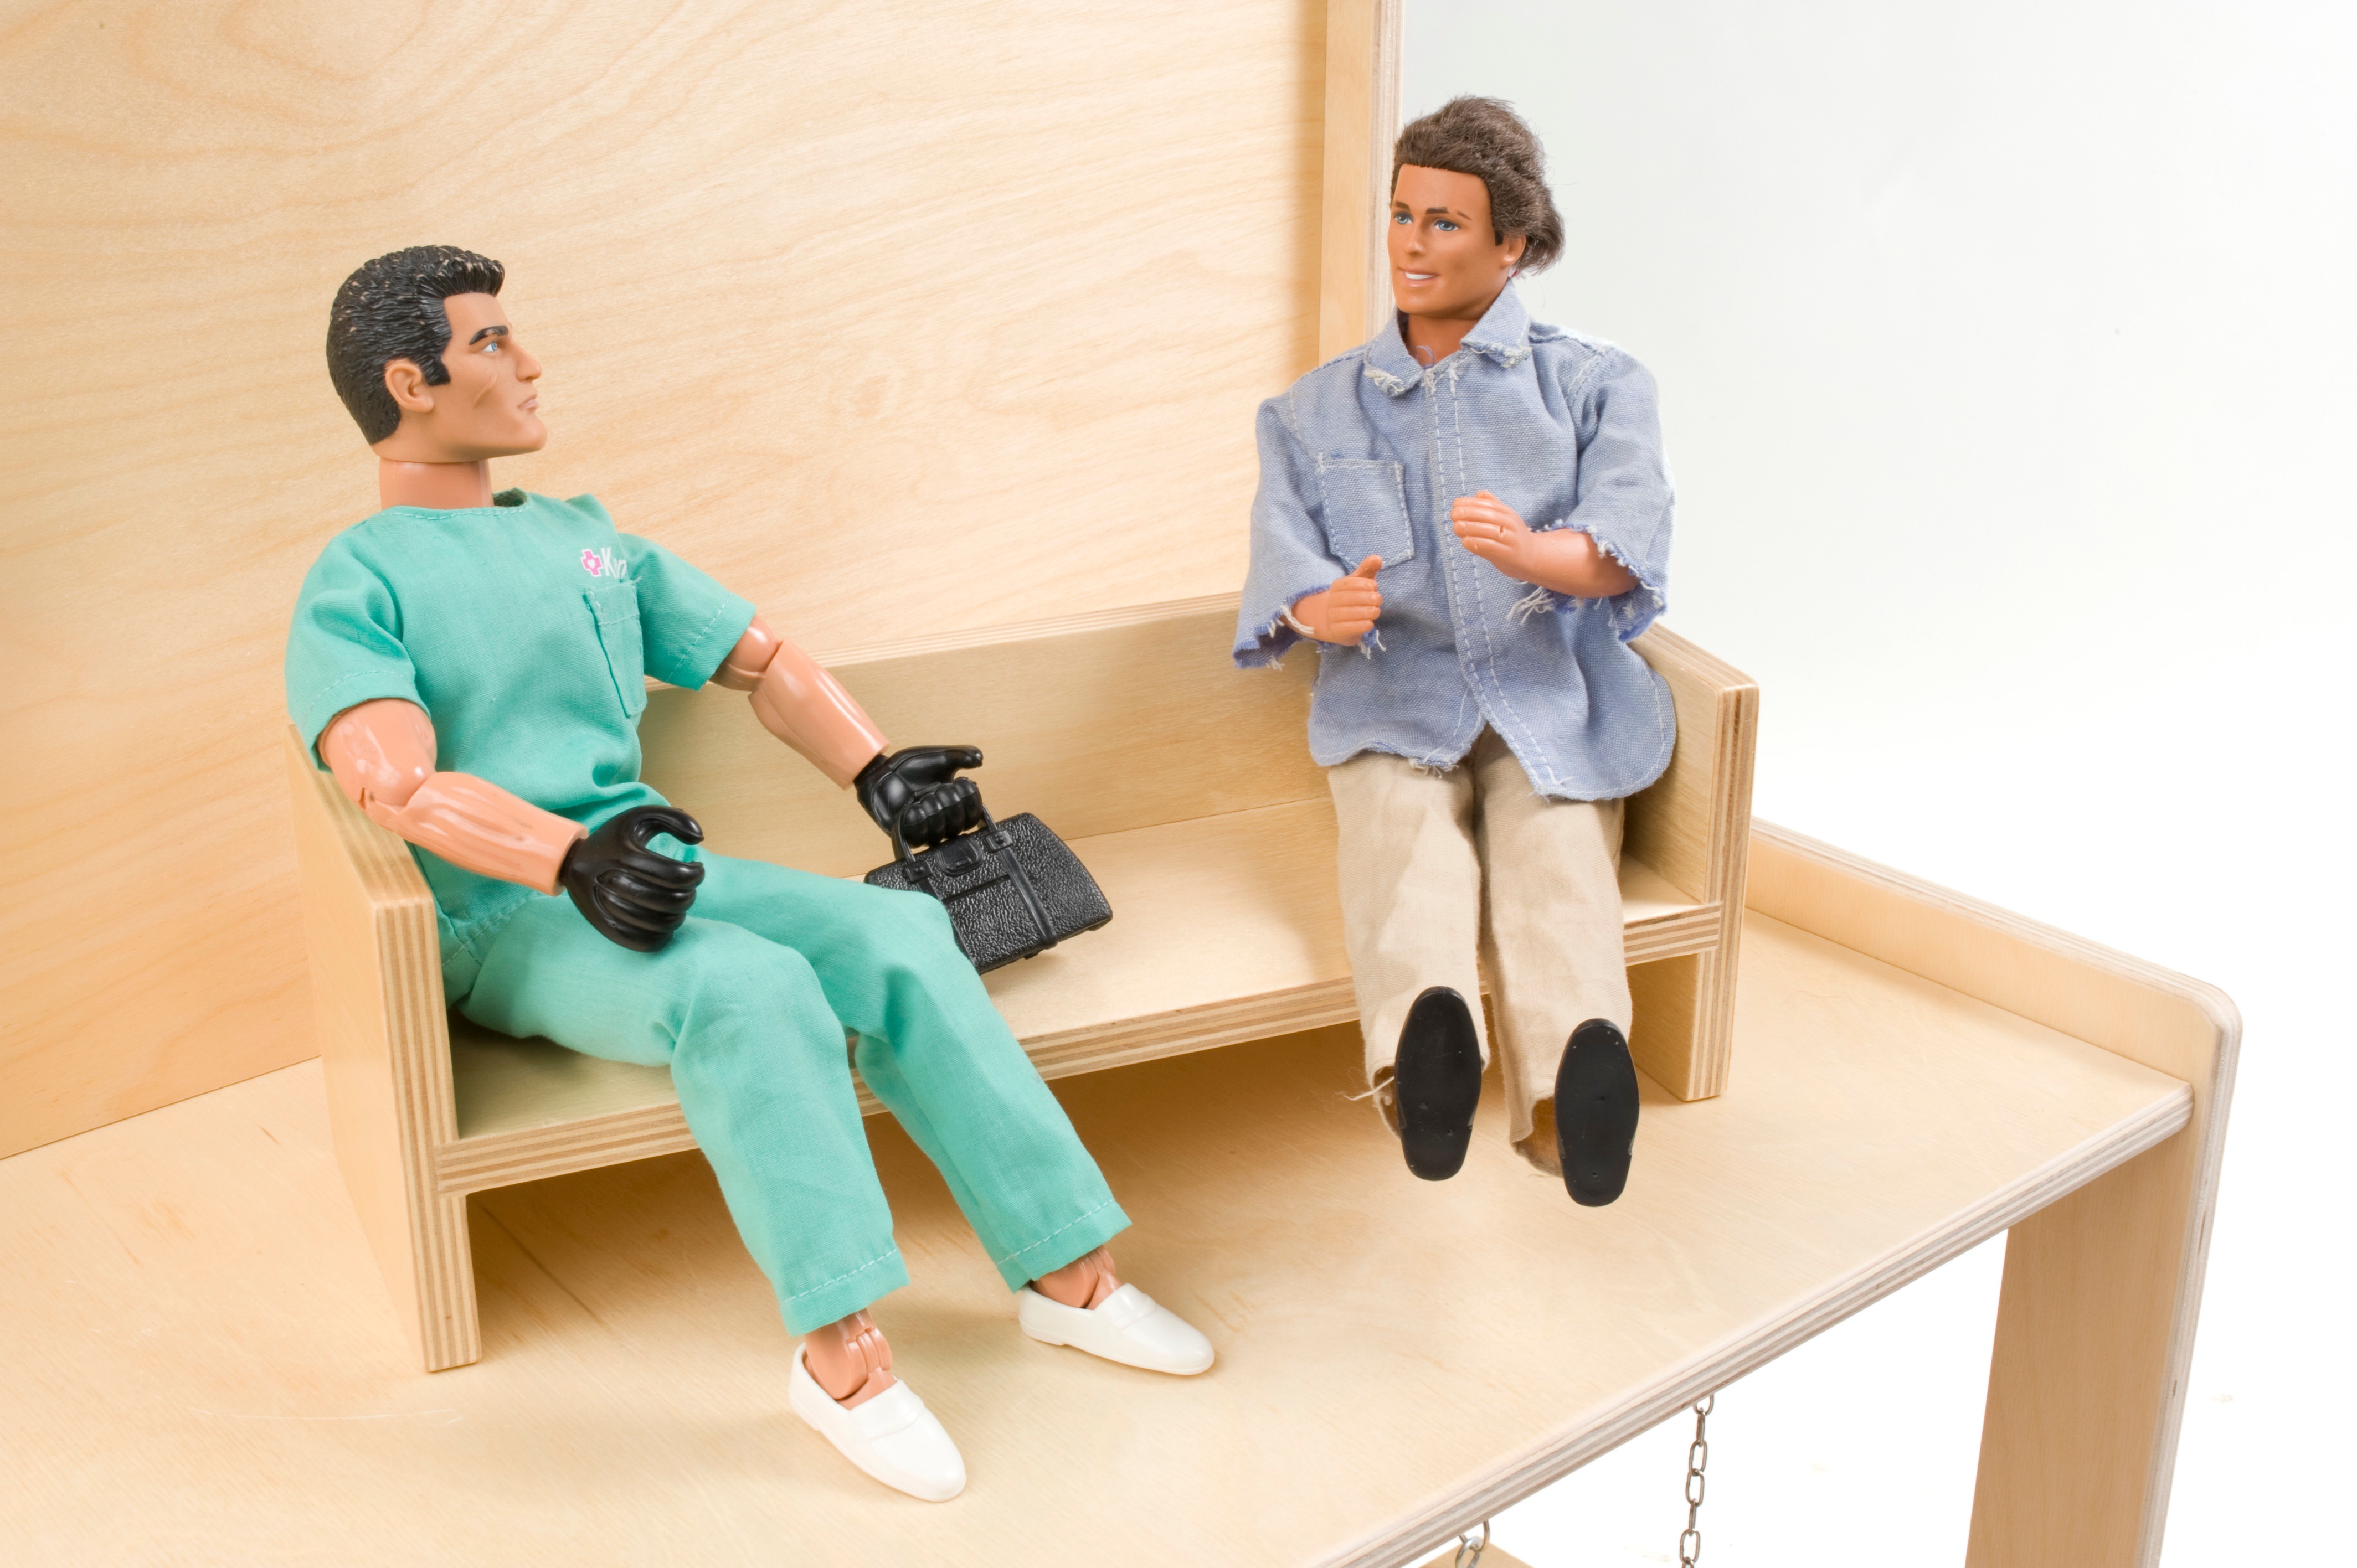
play, chair, leg, sitting, furniture, footwear, human positions